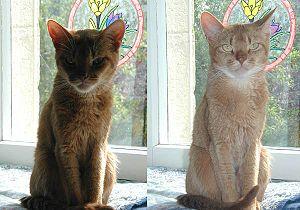
Le fill-in est une technique photographique qui consiste à utiliser la lumière d'un flash en appoint à la lumière naturelle ambiante, pour éclaircir les parties d'une image qui seraient autrement sous-exposées. « Fill-in » est un terme anglais qui signifie « appoint ».